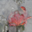
Label: cra